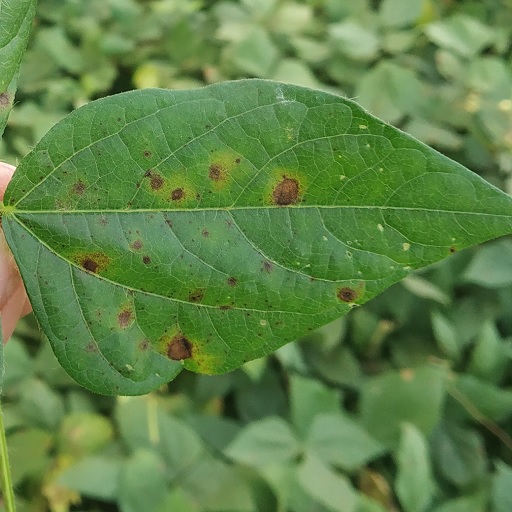
Label: Anthracnose